Almere

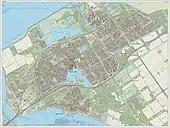
Topographic map of Almere, September 2014

Hein van der Loo (independent) has been mayor of Almere since March 2023, with the municipal council consisting of a coalition of several parties.